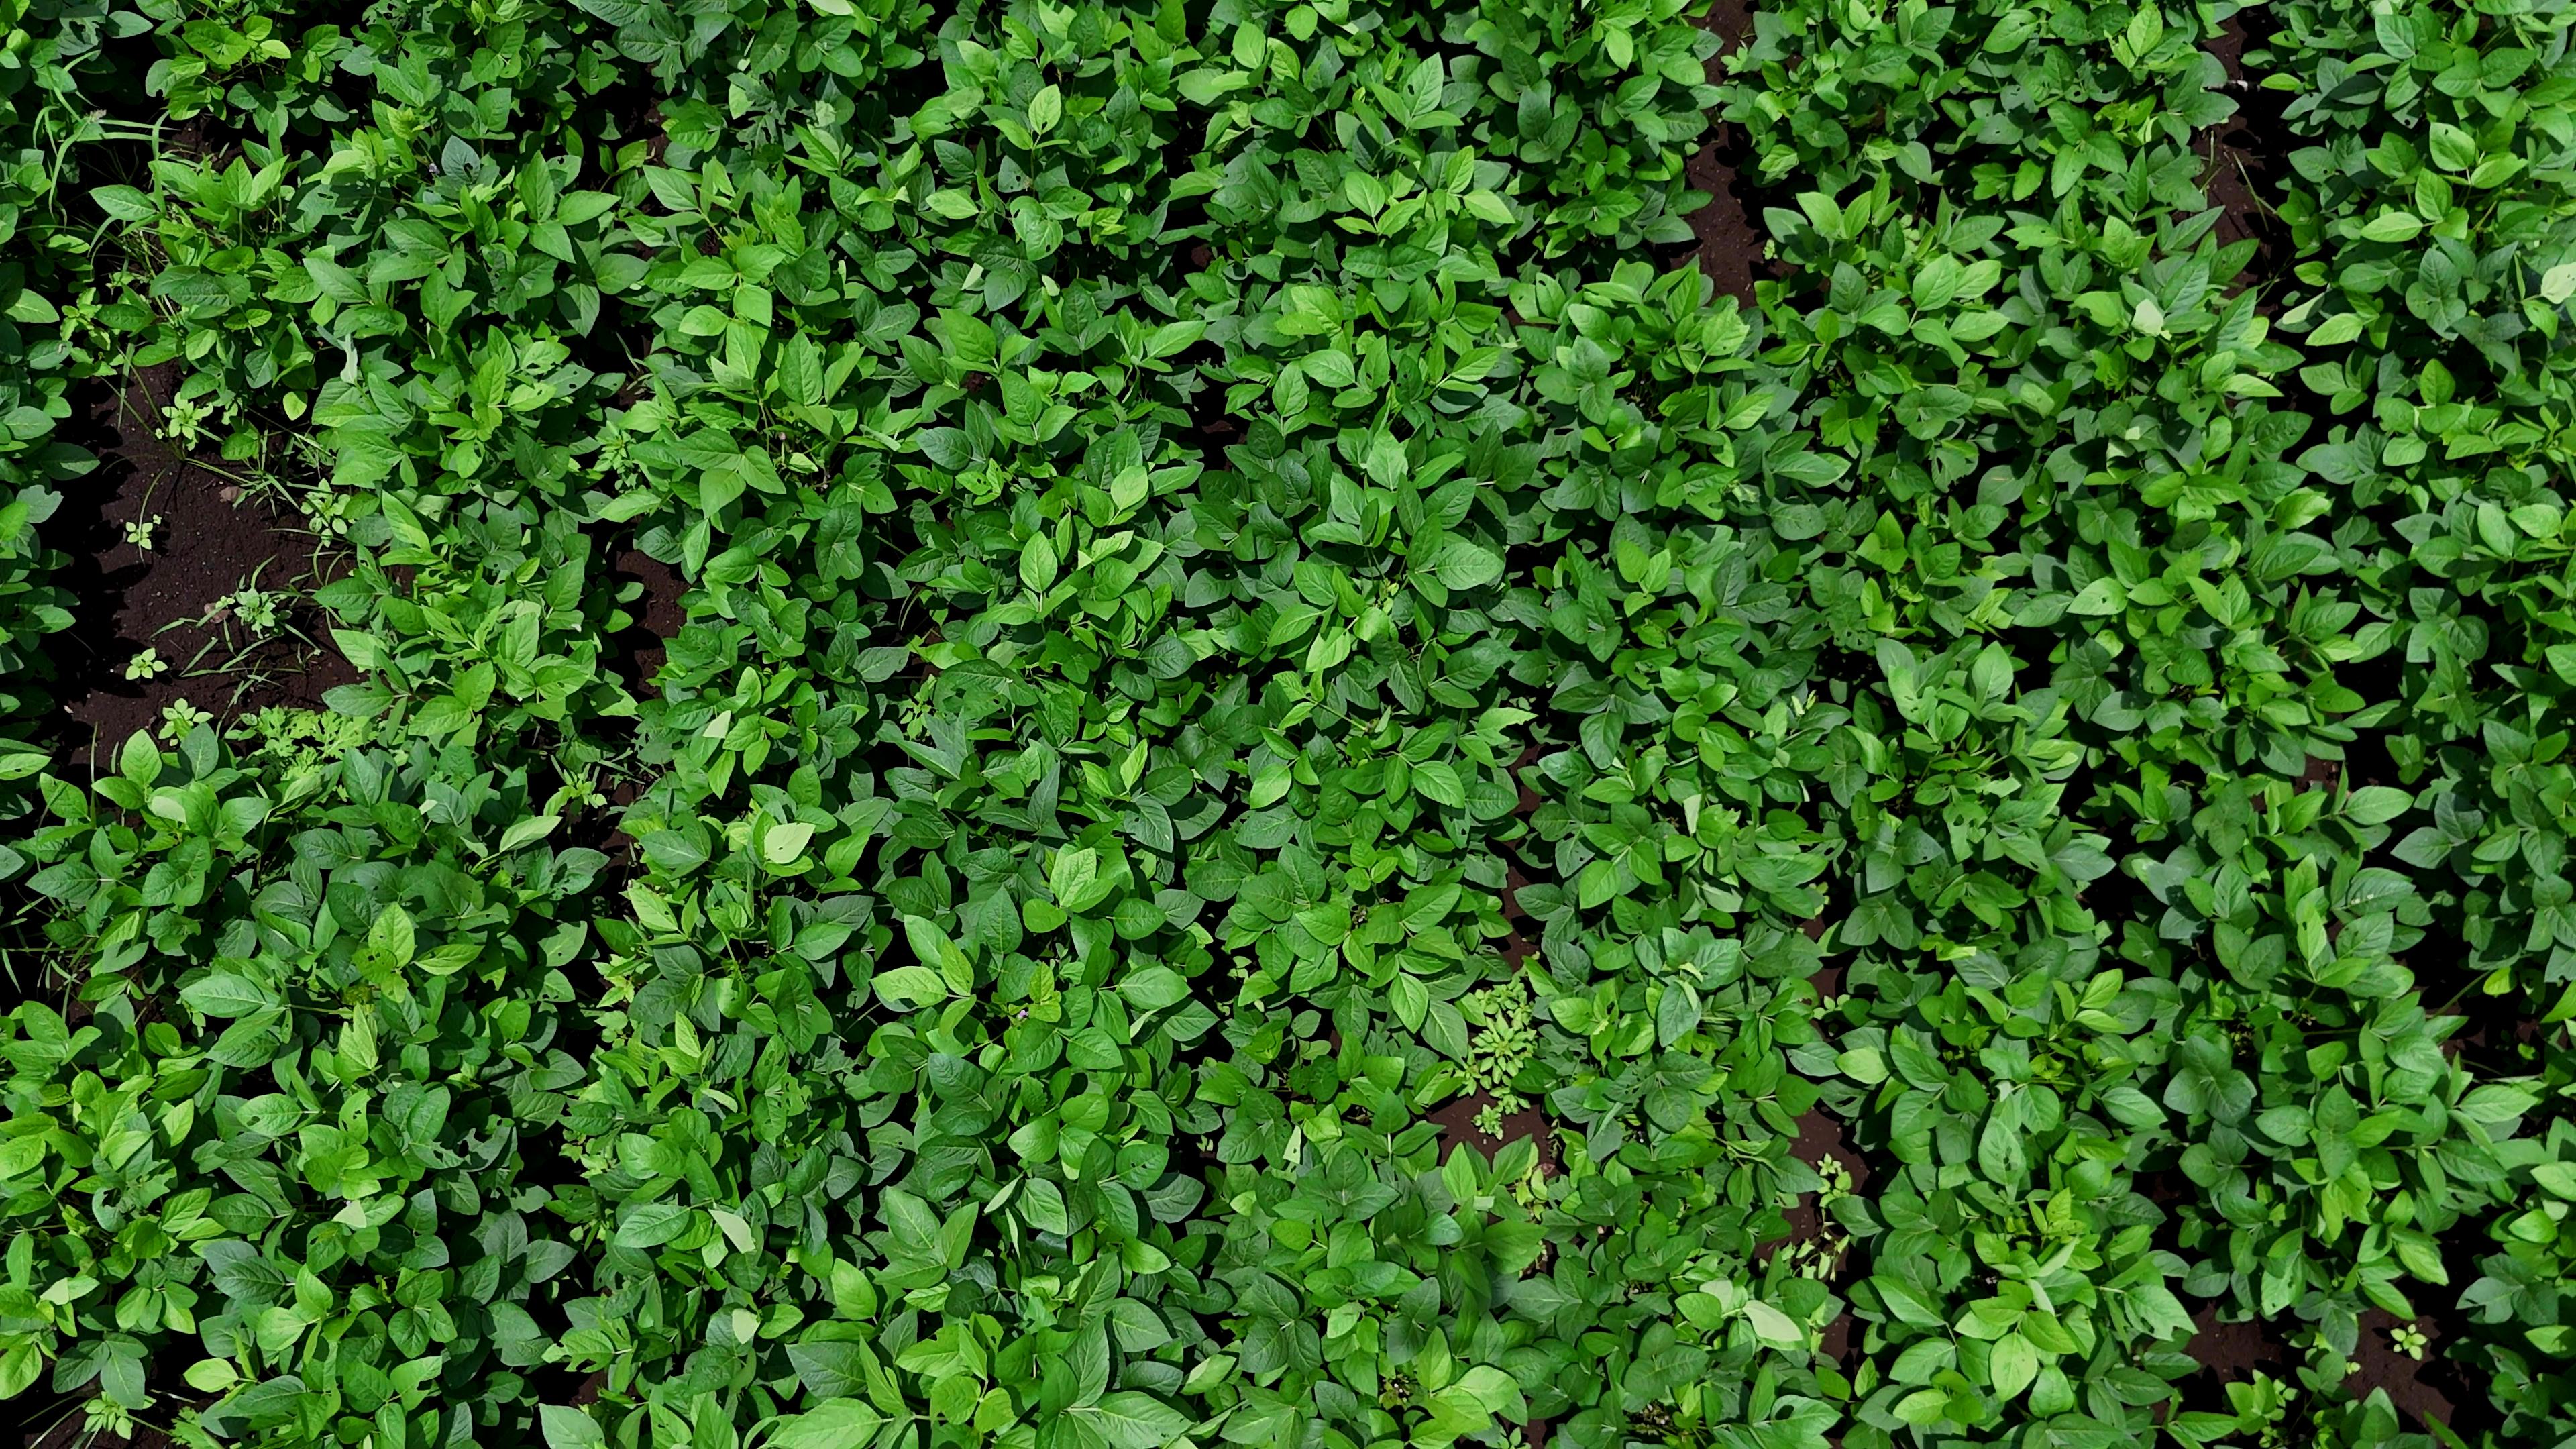
Label: Healthy